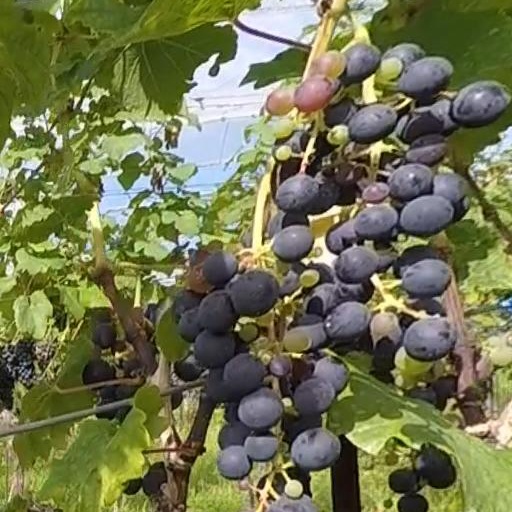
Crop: grape